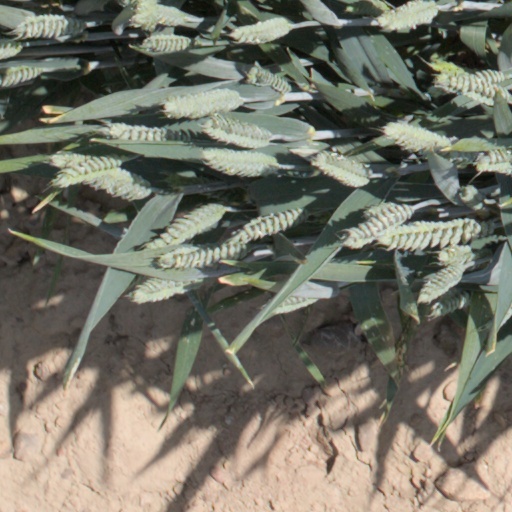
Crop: wheat